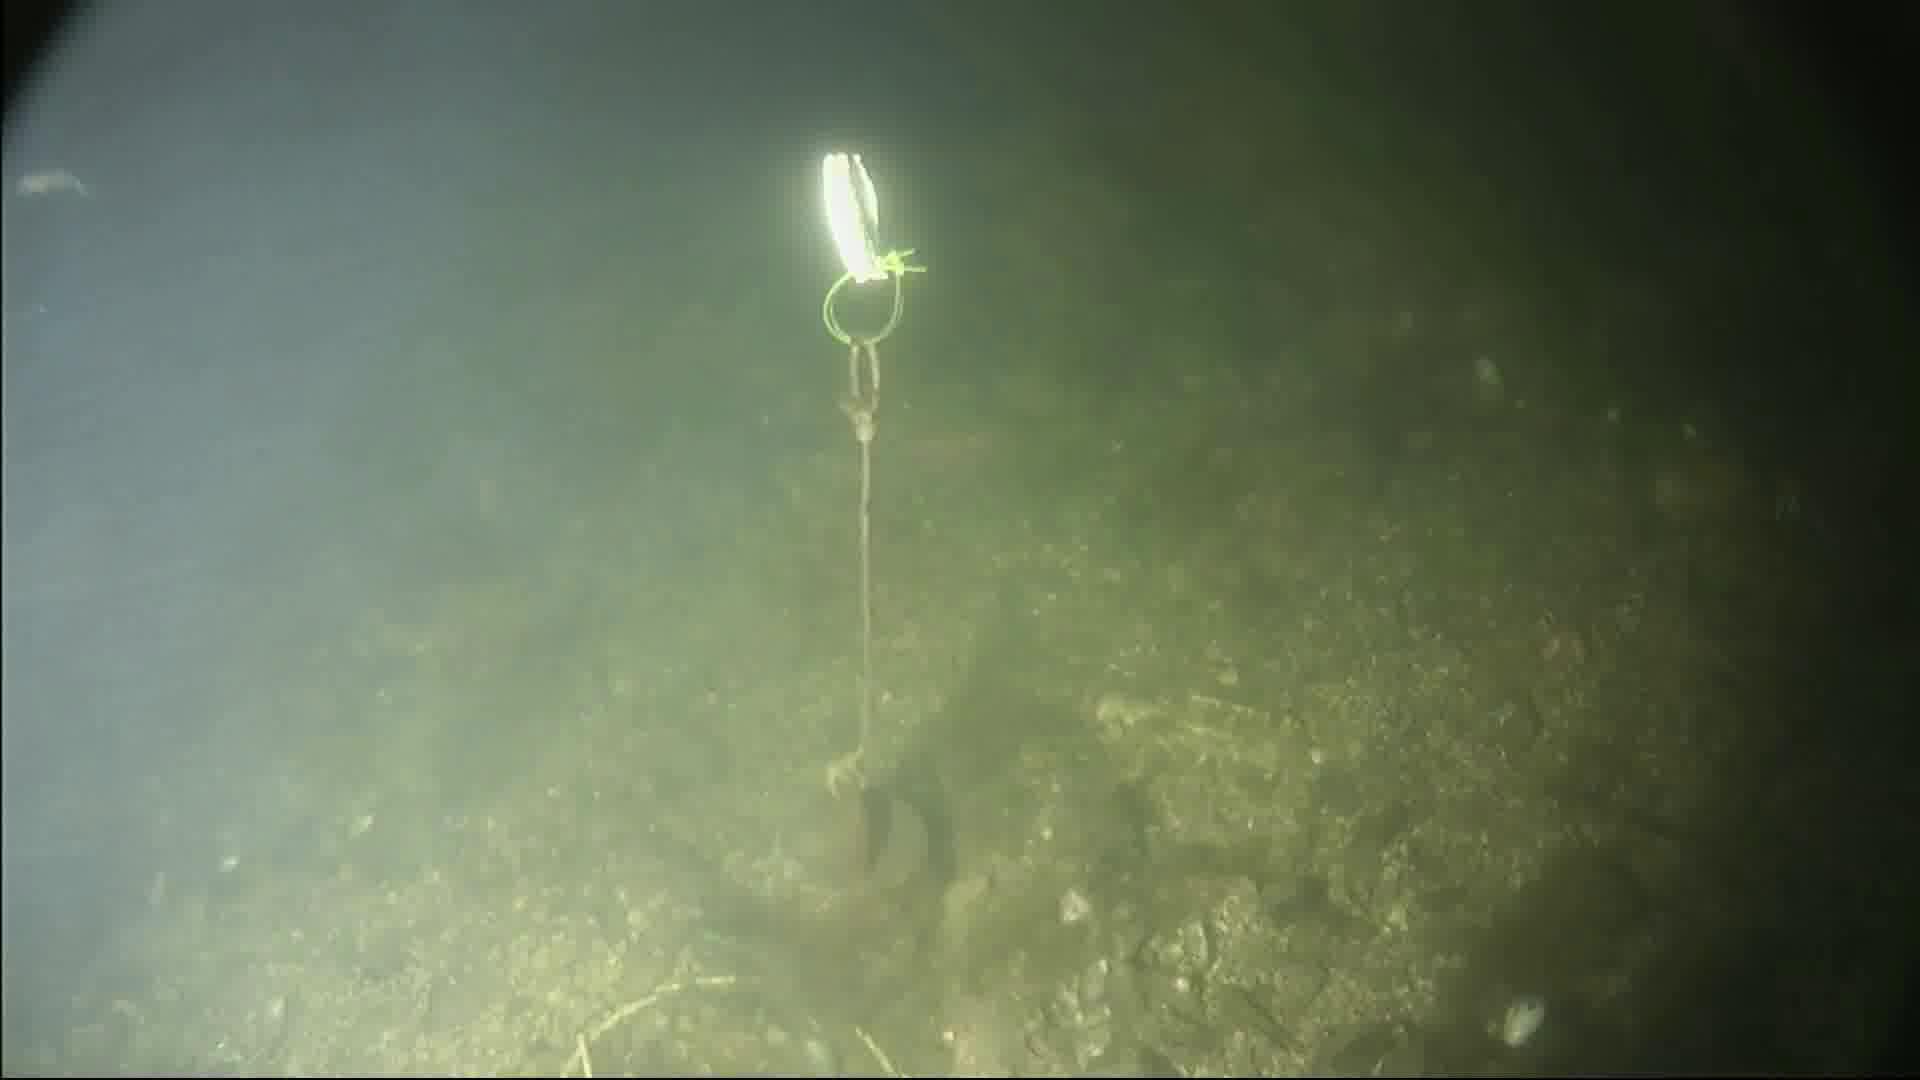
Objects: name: small_fish